Murder of Bobbie Jo Stinnett

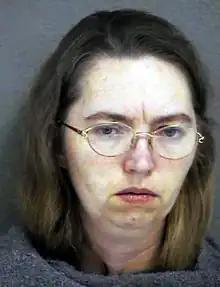
Lisa Montgomery

Lisa Marie Montgomery (February 27, 1968 – January 13, 2021) resided in Melvern, Kansas, at the time of the murder. Montgomery's mother's alcohol addiction led to Lisa being born with permanent brain damage. She was raised in a physically, emotionally, and sexually abusive home from the age of 11. Lisa reported rapes against her involving her stepfather Jack and several other men, were anal, oral, and vaginal. They would beat and slap her if she was “doing it wrong.” When they were done, they urinated on her. On several instances, her mother forced her to have sex with her stepfather and his friends; she was beaten if she resisted, the mother even going as far as killing the family dog in front of her as punishment. There was also a time when she ran to the police to report that she was being gang-raped; the police officers returned her to her mother who facilitated the assaults.